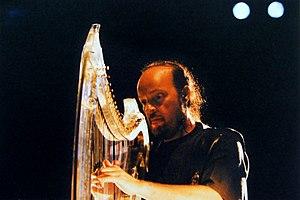
Alan Stivell en concert dans le cadre de la tournée Brian Boru en Bretagne à La Baule au parc des Driades le 17 juillet 1996.
Brian Boru est le dix-huitième album d'Alan Stivell, paru le 22 mai 1995. Produit par Martin Meissonnier, artisan de la world music, Brian Boru est considéré par les spécialistes comme un chef-d'œuvre. Il renouvelle en effet la musique celtique en lui intégrant le flow du hip-hop et la rythmique electro.
Alan Stivell, né Alan Cochevelou le 6 janvier 1944 à Riom, est un auteur-compositeur-interprète et musicien français. Il milite pour la reconnaissance culturelle, linguistique et politique de la Bretagne. Chanteur, il est aussi multi-instrumentiste : bombarde, cornemuse écossaise, flûte irlandaise, synthétiseurs et surtout harpe celtique.